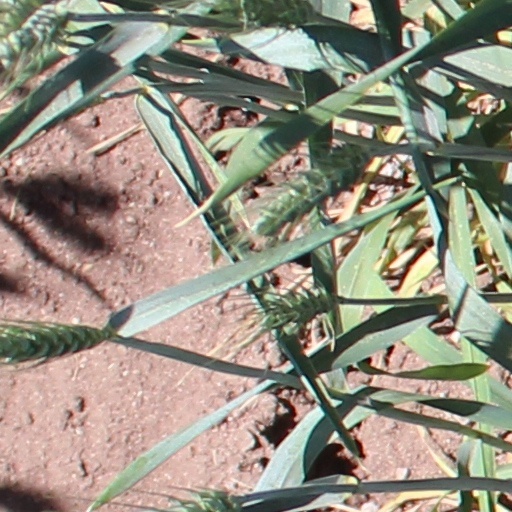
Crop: wheat